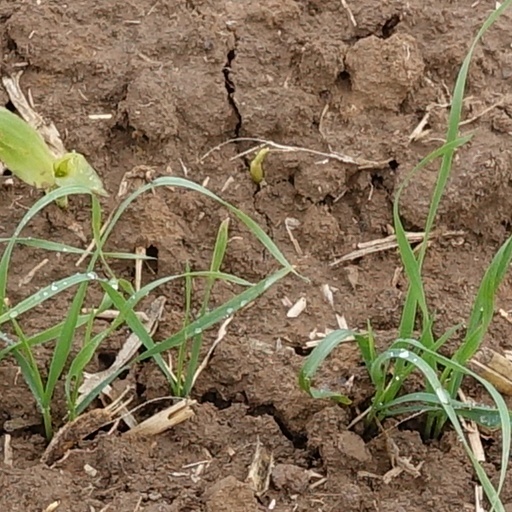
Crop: wheat